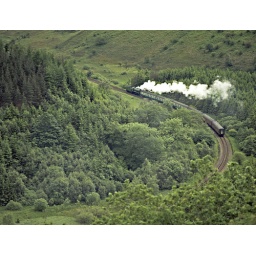
In de zomer van 1993 brachten mijn vrouw en ik de vakantie door in Engeland. We bezochten diverse museumlijnen.